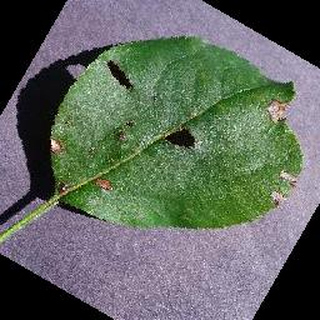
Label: apple_black_rot